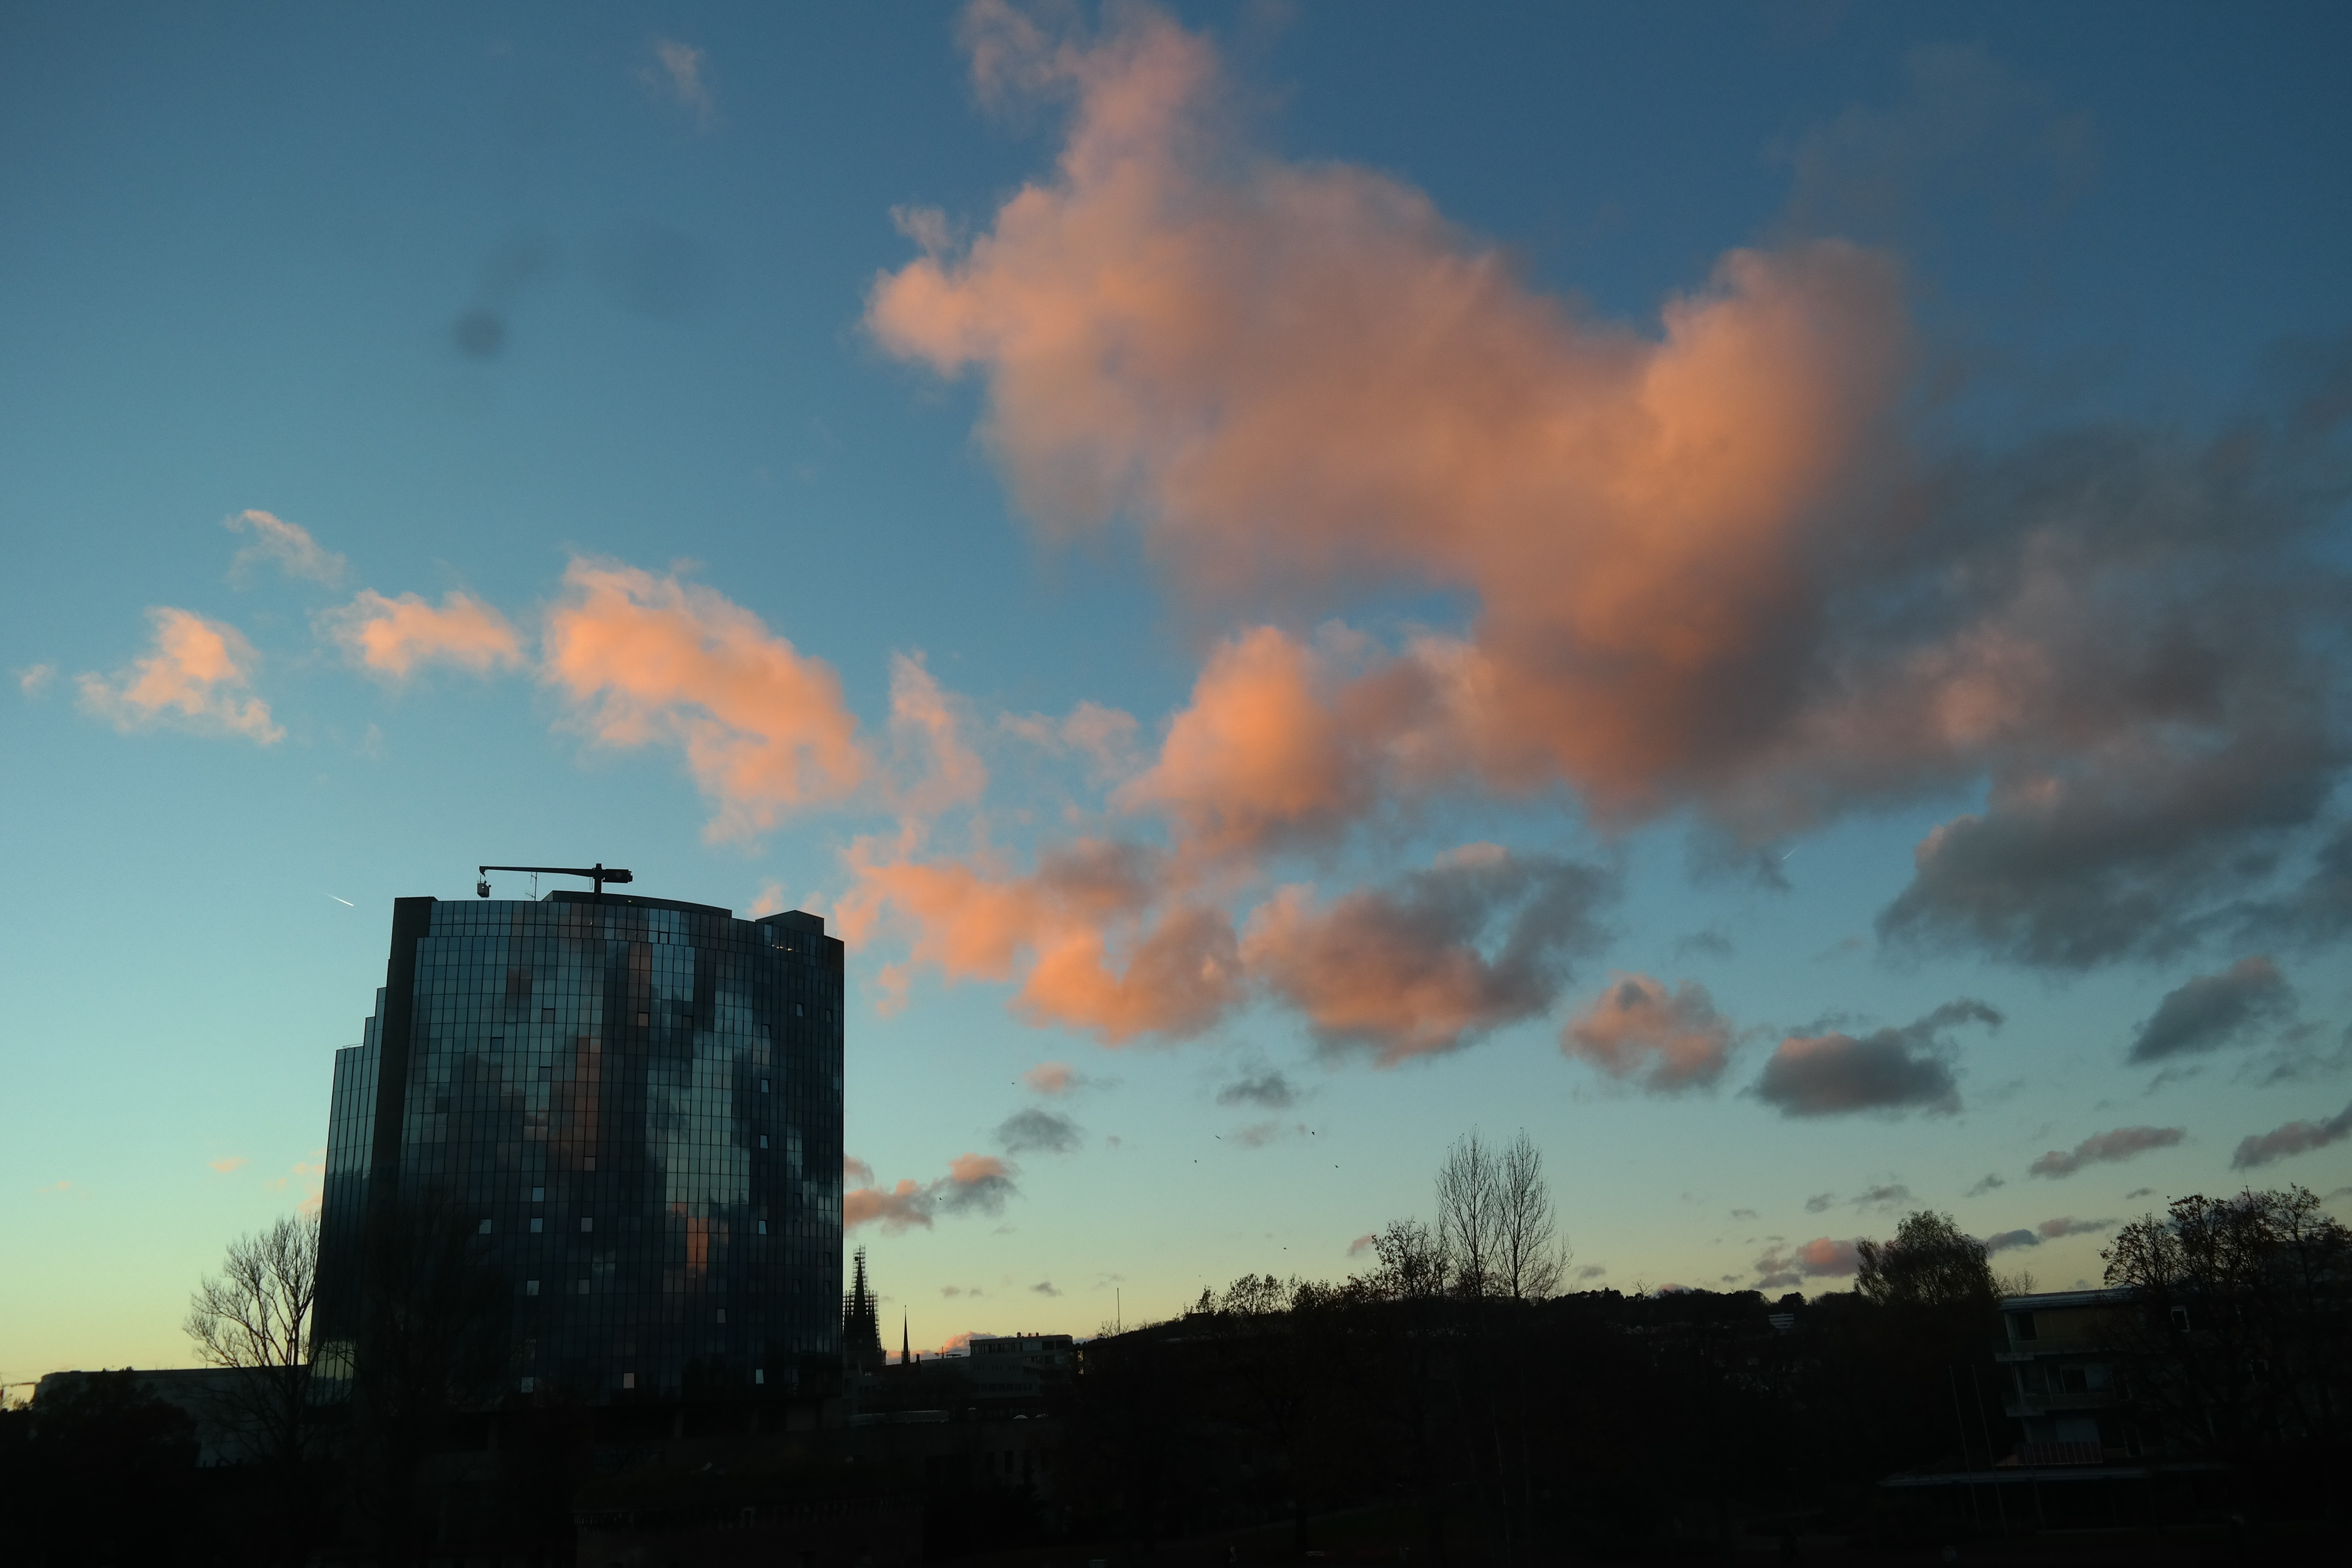
horizon, cloud, architecture, sky, sunrise, sunset, sunlight, morning, window, glass, building, dawn, home, skyscraper, dusk, evening, reflection, facade, clouds, hotel, maritime, mirroring, ulm, afterglow, evening sky, glass front, red clouds, meteorological phenomenon, atmosphere of earth